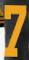
Number: 7